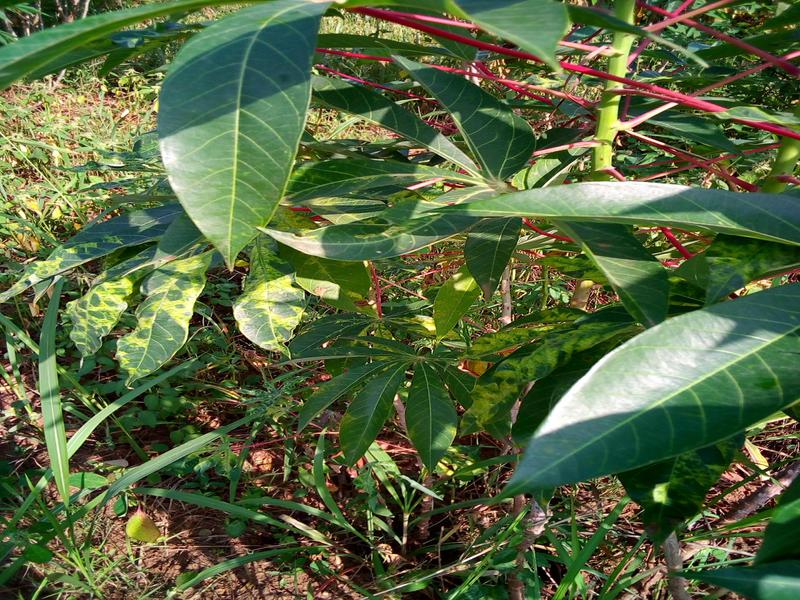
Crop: cassava
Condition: mosaic_disease